Thinopus

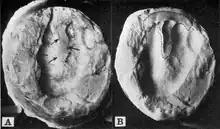
Cast of the fossil as published by Dudley J. Morton in 1926. A) shows the cast of the original, while B) shows a reconstruction of an assumed missing area (outlined by black dotted line), which adds two additional digit impressions.

The fossil was discovered by paleontologist Charles Emerson Beecher south of the Allegheny River in Pleasant, Warren County, in Pennsylvania. After acquiring the fossil from Beecher, Othniel Charles Marsh of the Yale Museum published a brief note naming the new ichnotaxon "Thinopus antiquus" on October 16, 1896. The note was accompanied by a simple outline drawing. The specimen is part of the collection of the Yale Museum under the specimen number YPM 784.